Zach LaVine

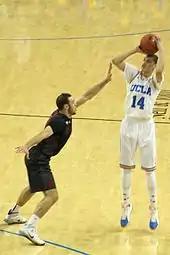
LaVine shooting against Stanford in 2014

After a strong start to 2013–14 as the team's sixth man, featuring an impressive display of outside shooting and explosive dunks, the former point guard LaVine evoked memories of former Bruin Russell Westbrook's UCLA beginnings. NBA draft pundits began ranking LaVine high on their projections for the 2014 NBA draft if he declared himself eligible. ESPN.com draft expert Chad Ford attributed LaVine's appeal to the Westbrook comparisons. At one point, Ford projected him as the 10th overall pick, while NBADraft.net ranked him fifth. During the season, LaVine typically entered the game with coach Alford's freshman son, Bryce Alford, who usually handled the ball, while starter Kyle Anderson was the team's main facilitator. During a six-game span beginning on January 26, 2014, LaVine endured a shooting slump where he made just 7 of 36 shots from the field. He averaged 9.4 points per game during the season, fourth best on the team, and his 48 three-point field goals made were the second most by a freshman in the school's history. However, LaVine did not reach double-figures in scoring in 14 of the final 18 games, and totaled just 11 points and was 0 for 8 on three-point attempts in the final five games. Despite his late-season struggles, he was voted to the Pac-12 All-Freshman Team, and he was named with Bryce Alford as the team's most valuable freshmen.